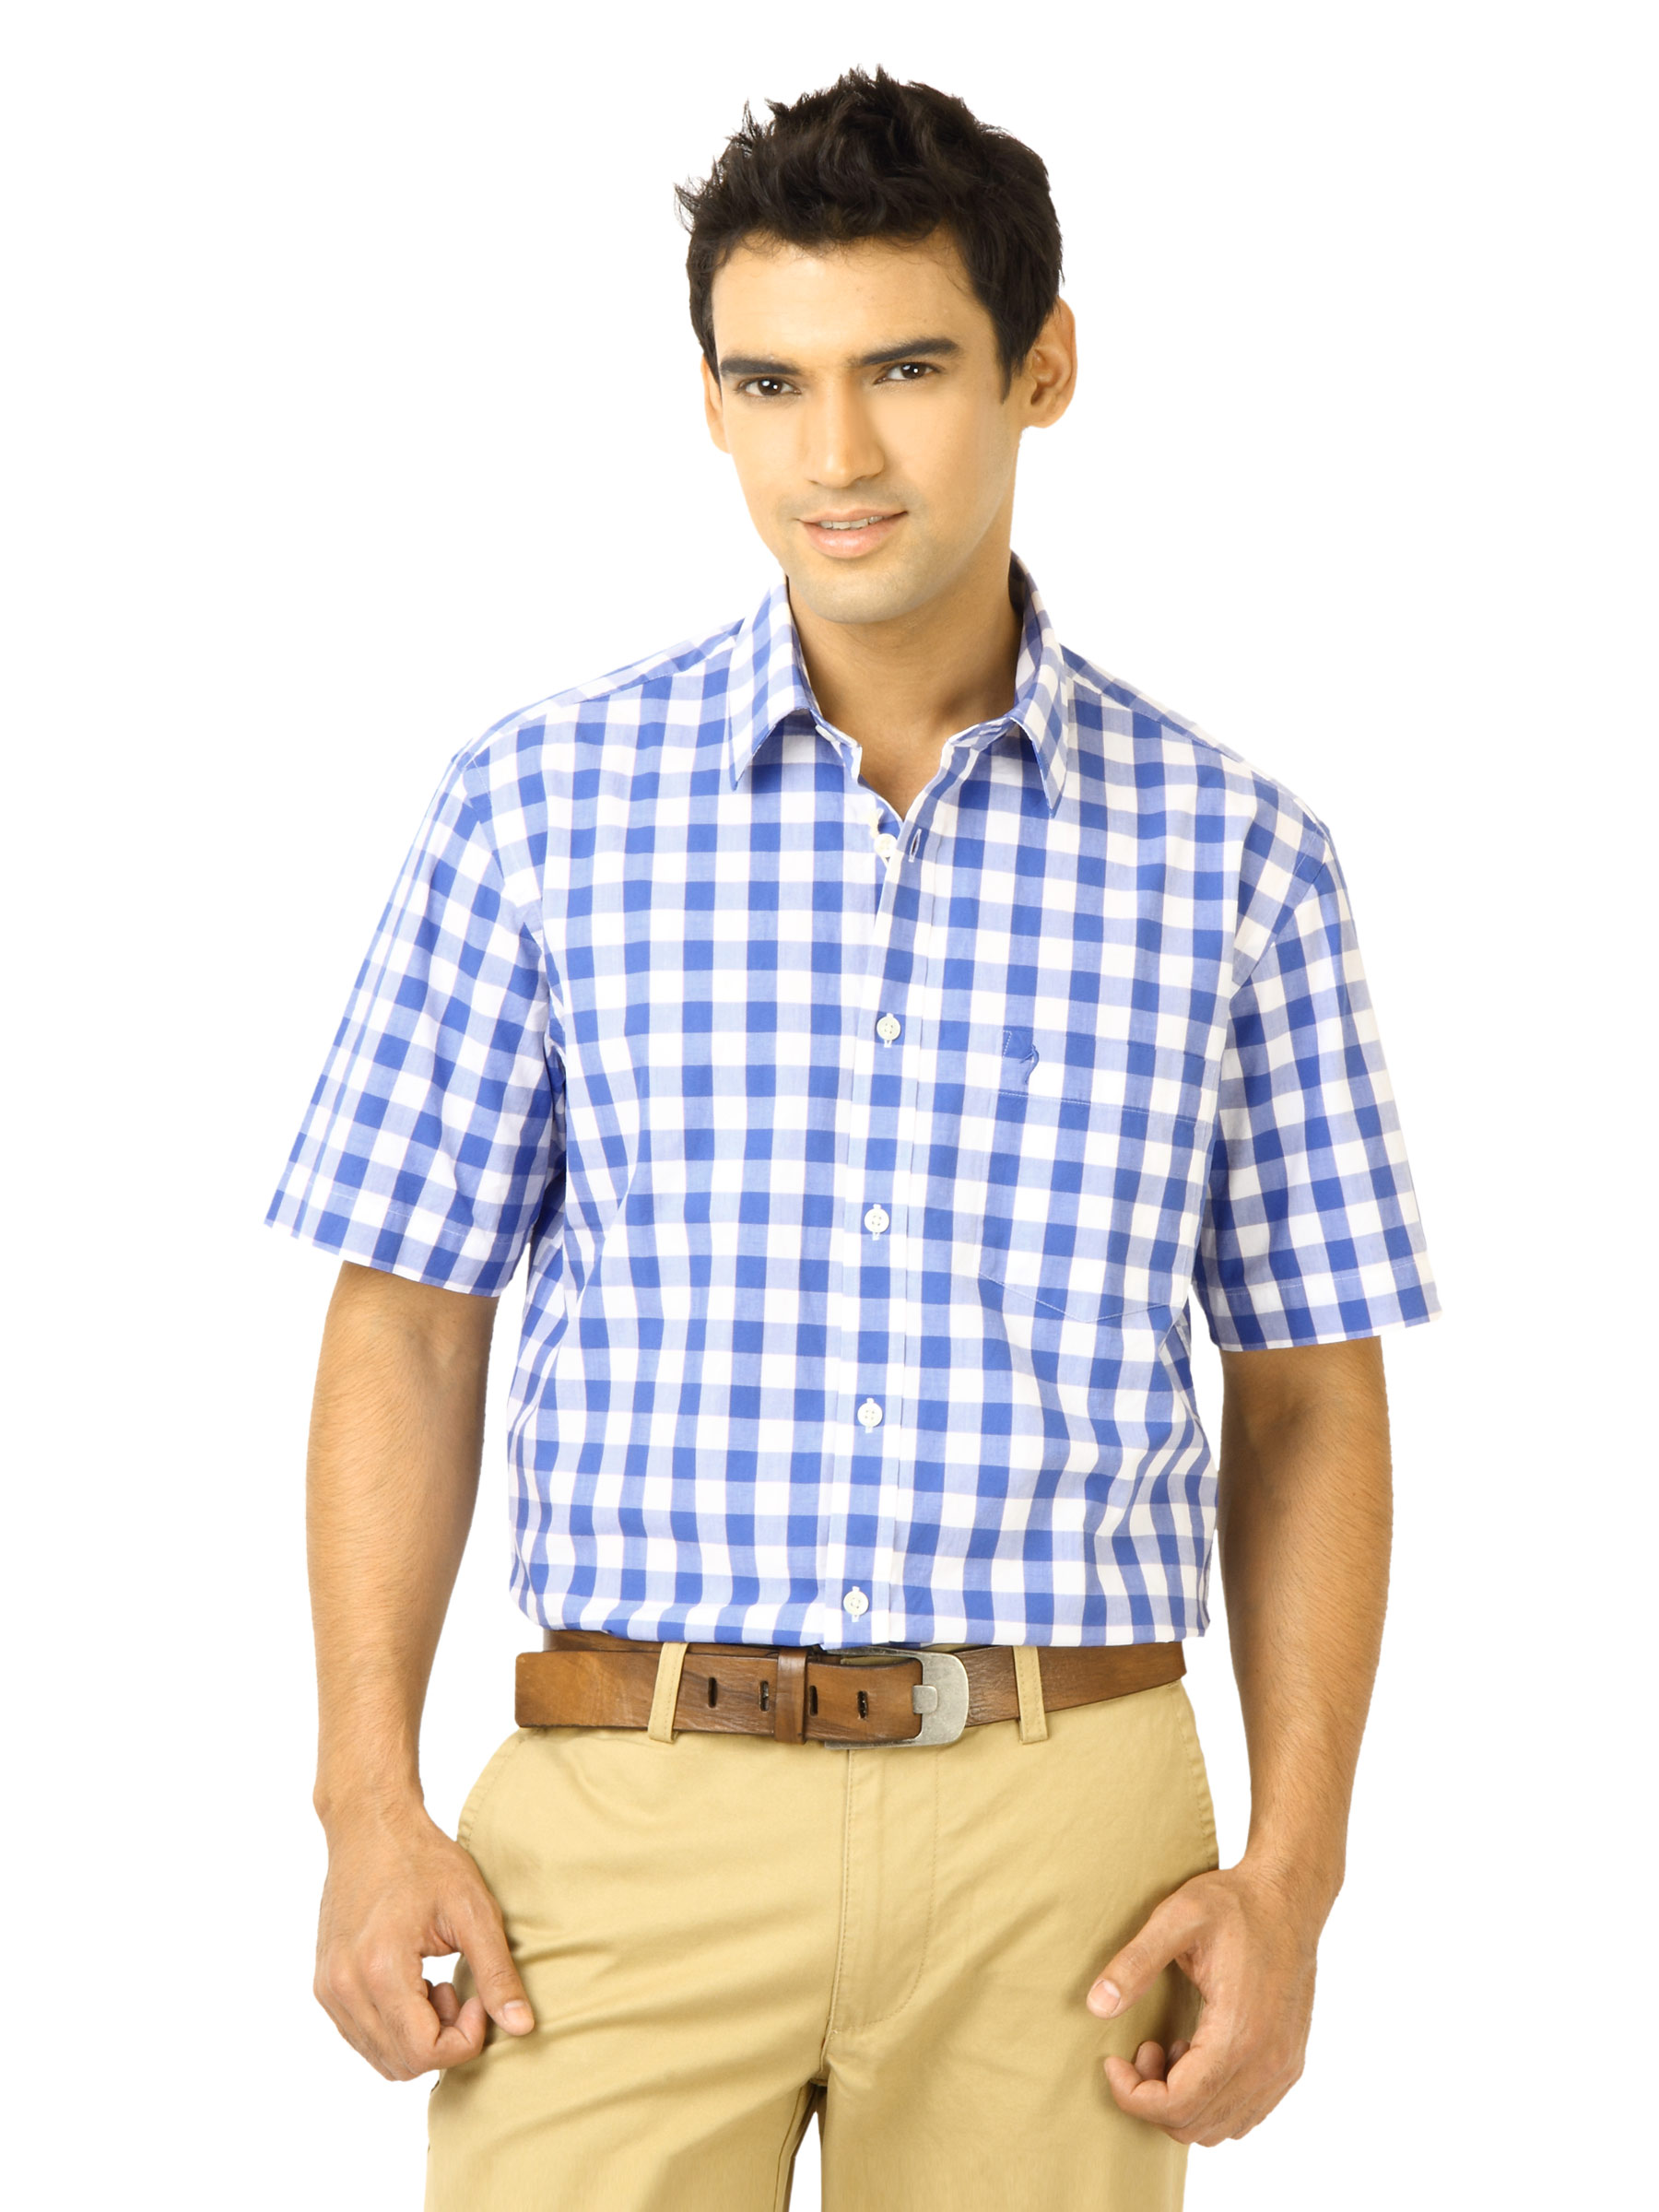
Indian Terrain Men Arvis Blue Shirts
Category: Apparel / Topwear / Shirts
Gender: Men
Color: Blue
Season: Fall 2011
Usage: Casual